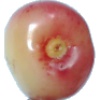
Label: Cherry Rainier 1